Screen Stockport Film Festival

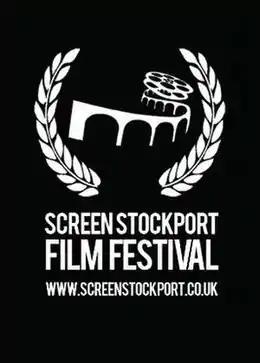
Logo

The Screen Stockport Film Festival was a film festival held annually at the Stockport Plaza in Stockport, Greater Manchester, England, in which short and feature films made locally, nationally and internationally were entered. It was considered the main film festival for North West England.